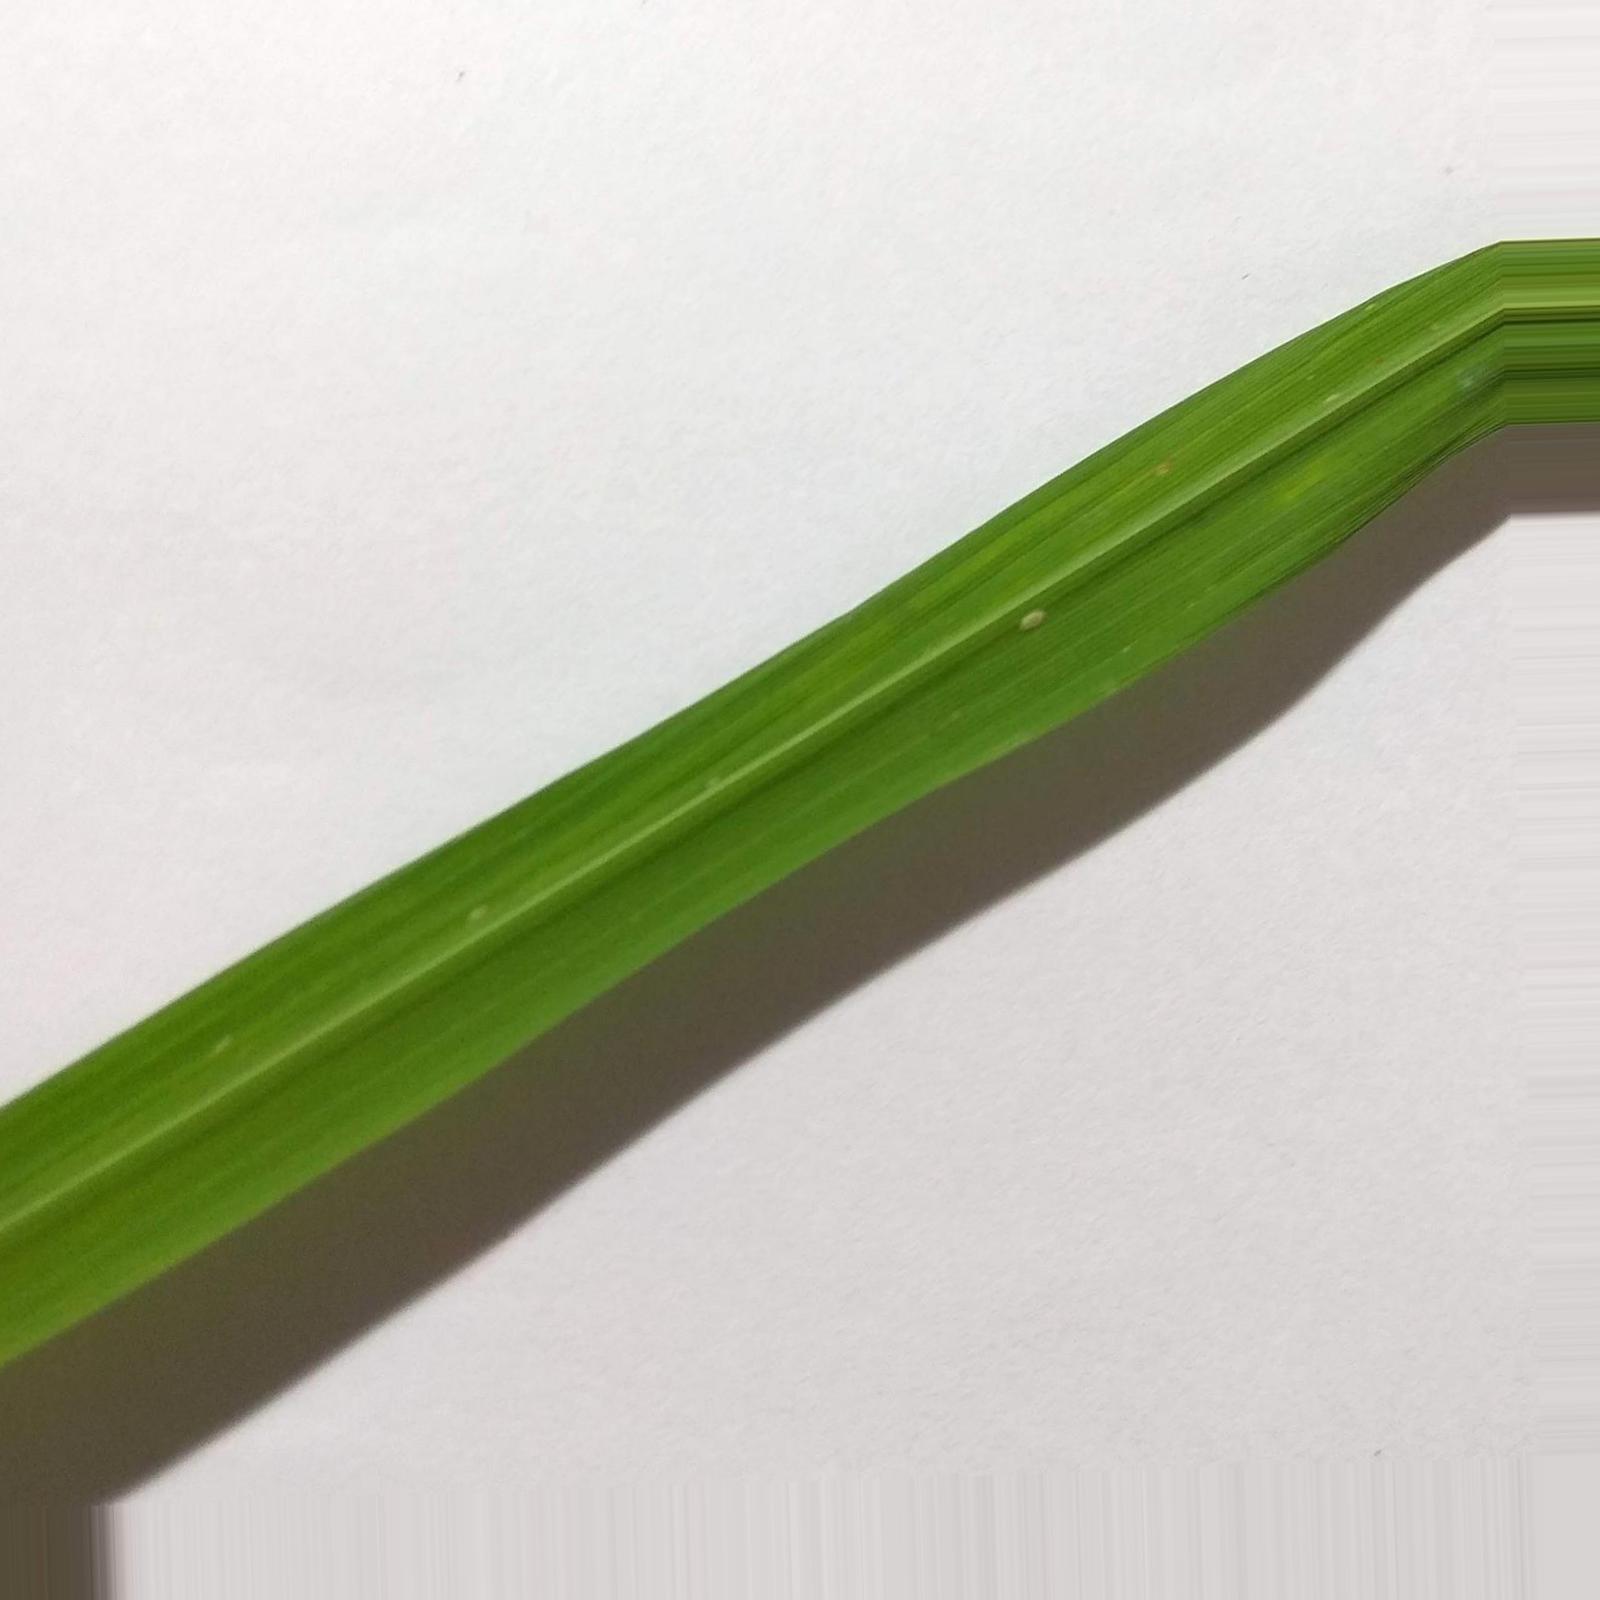
Nhãn: Healthy